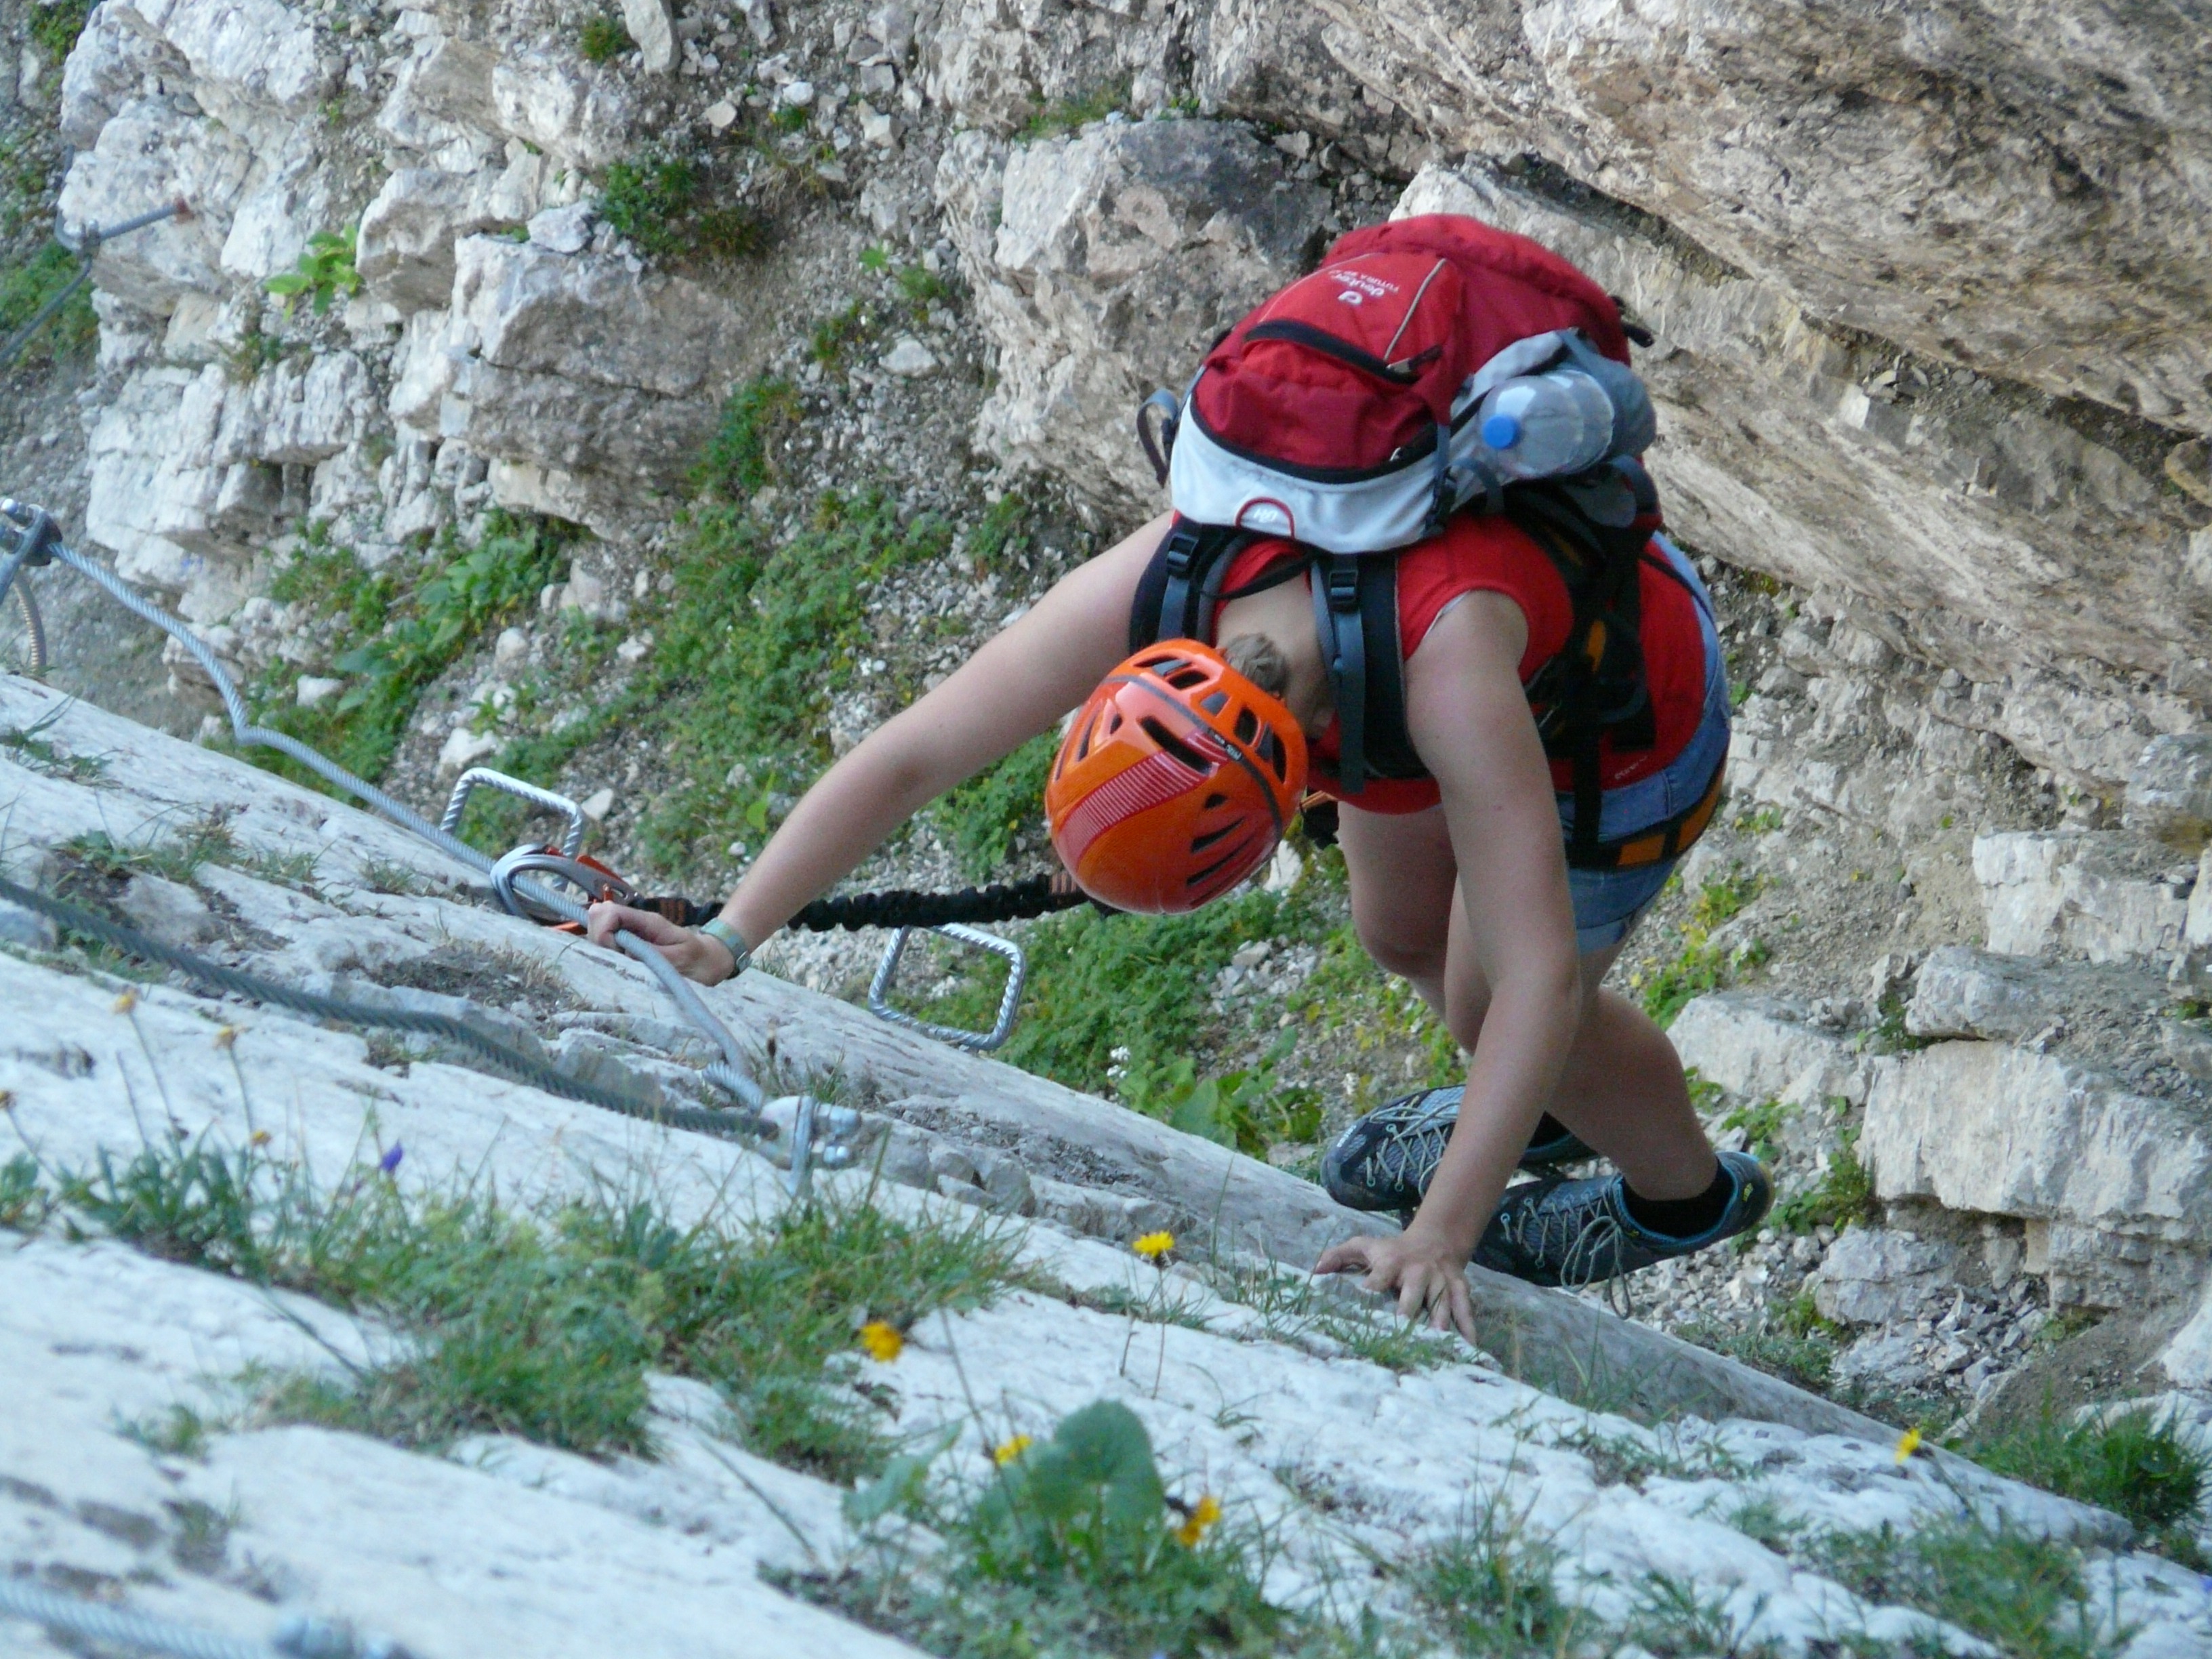
rock, walking, mountain, hiking, sidewalk, adventure, recreation, hike, climbing, climber, steep, descent, extreme sport, ridge, climb, exposed, mountaineering, tour, sports, risk, bergtour, courageous, outdoor recreation, sport climbing